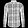
Label: Shirt